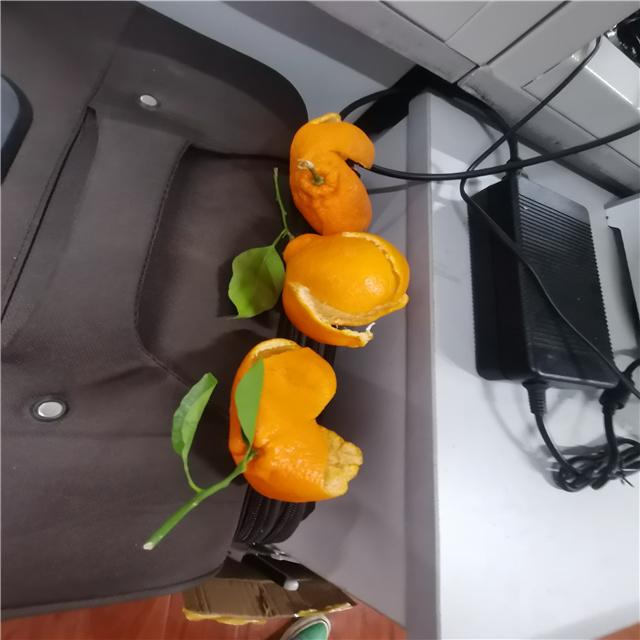
Label: peels